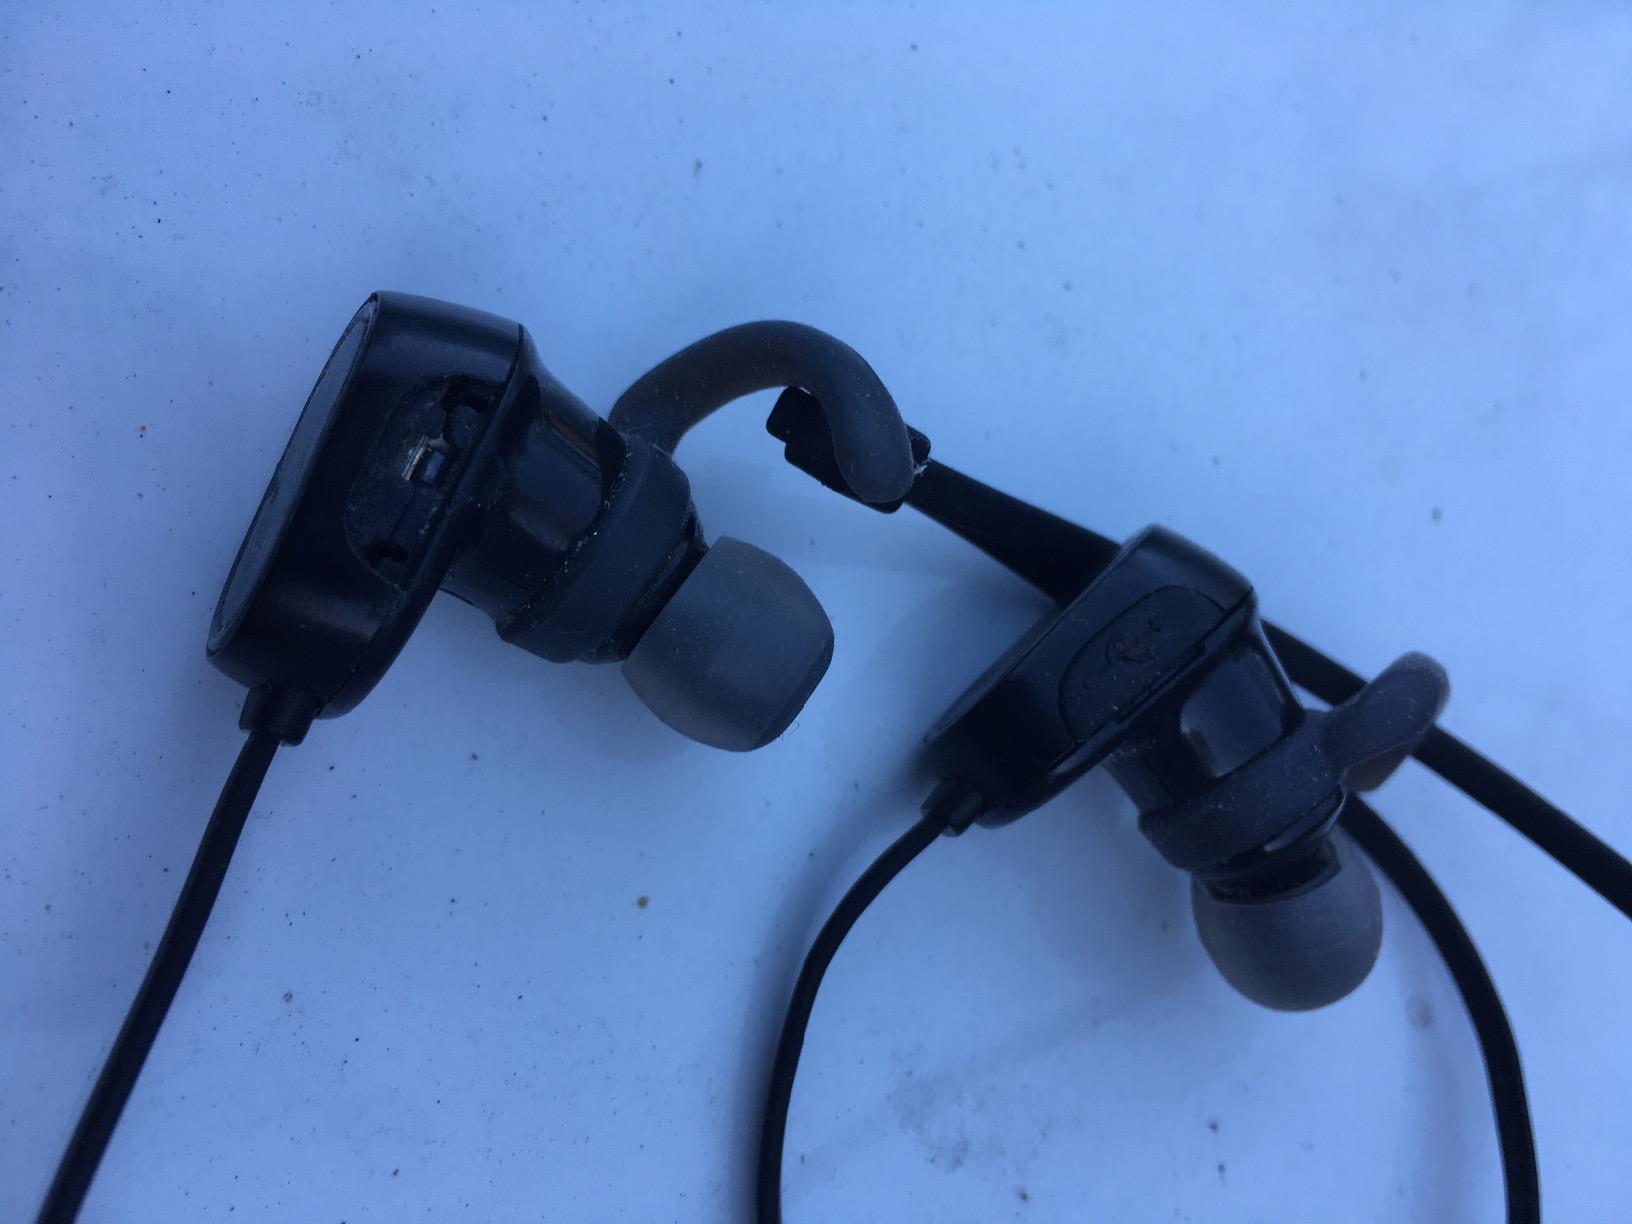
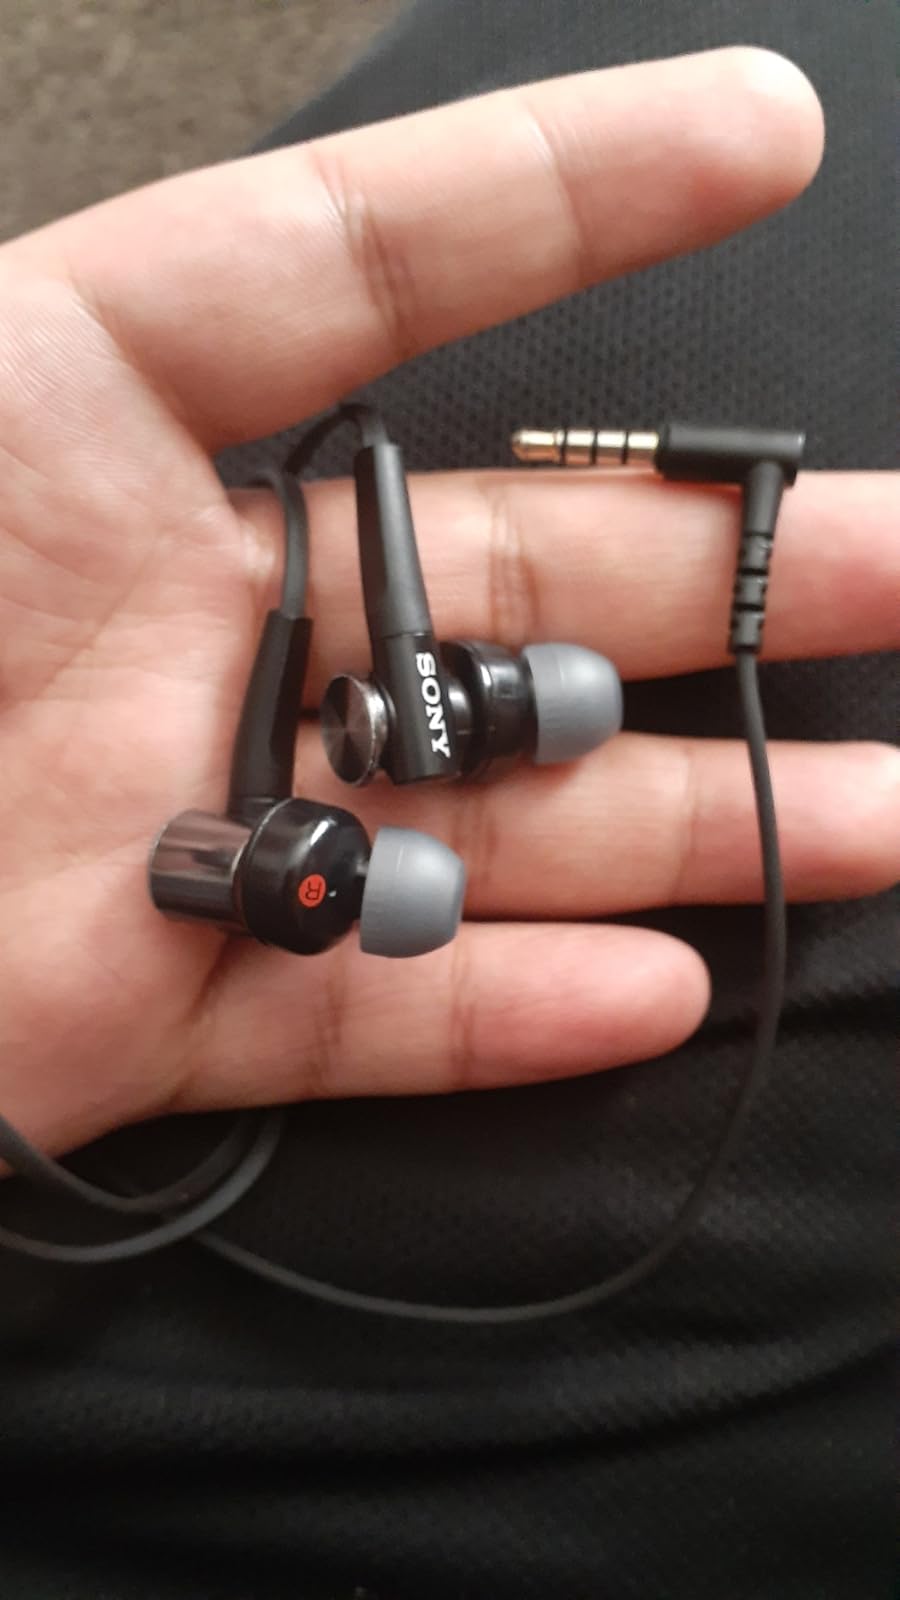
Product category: headphones
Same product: no